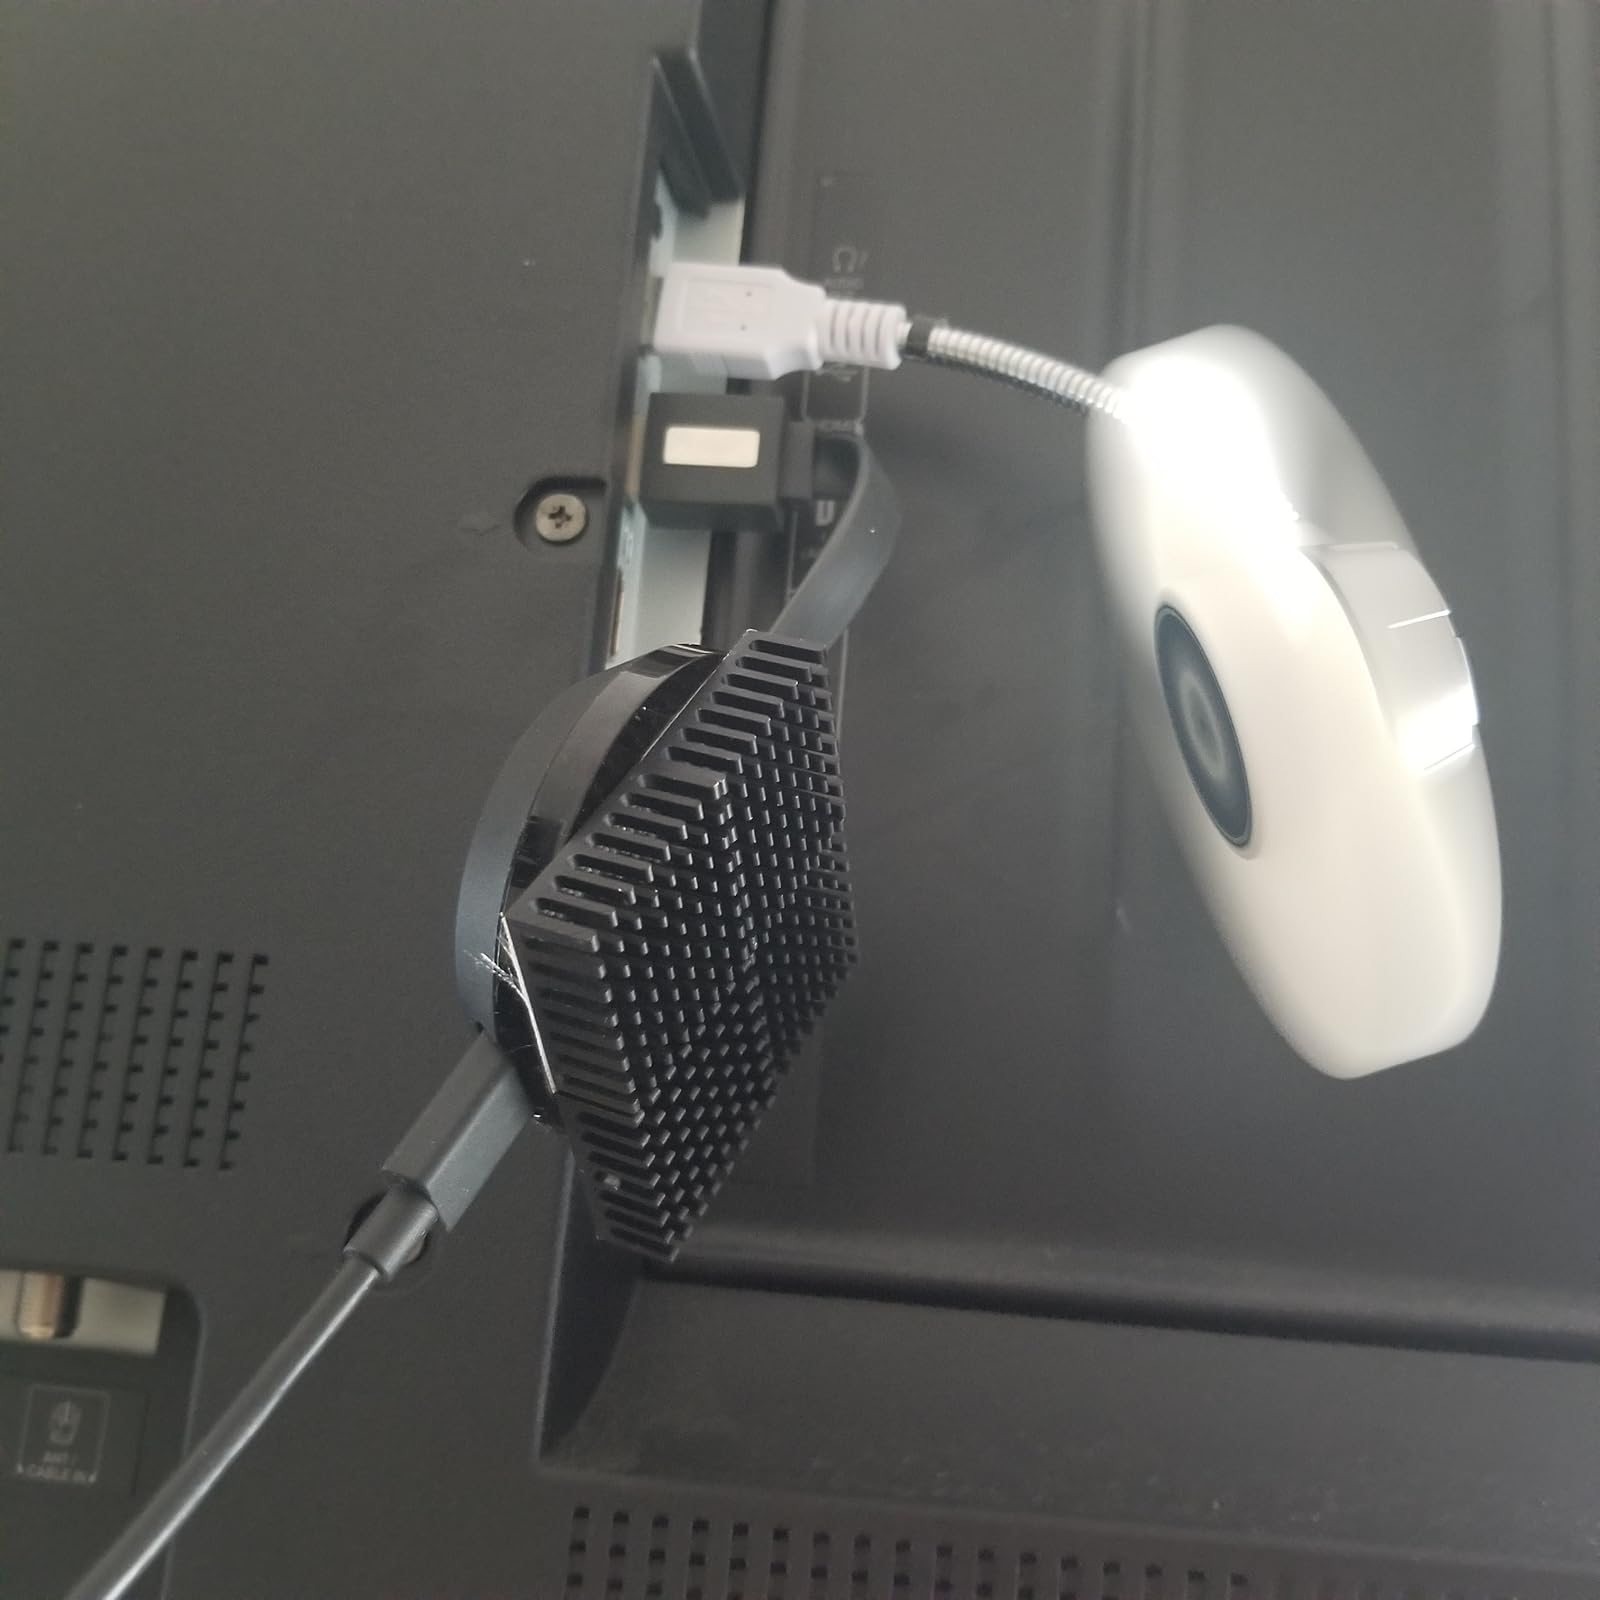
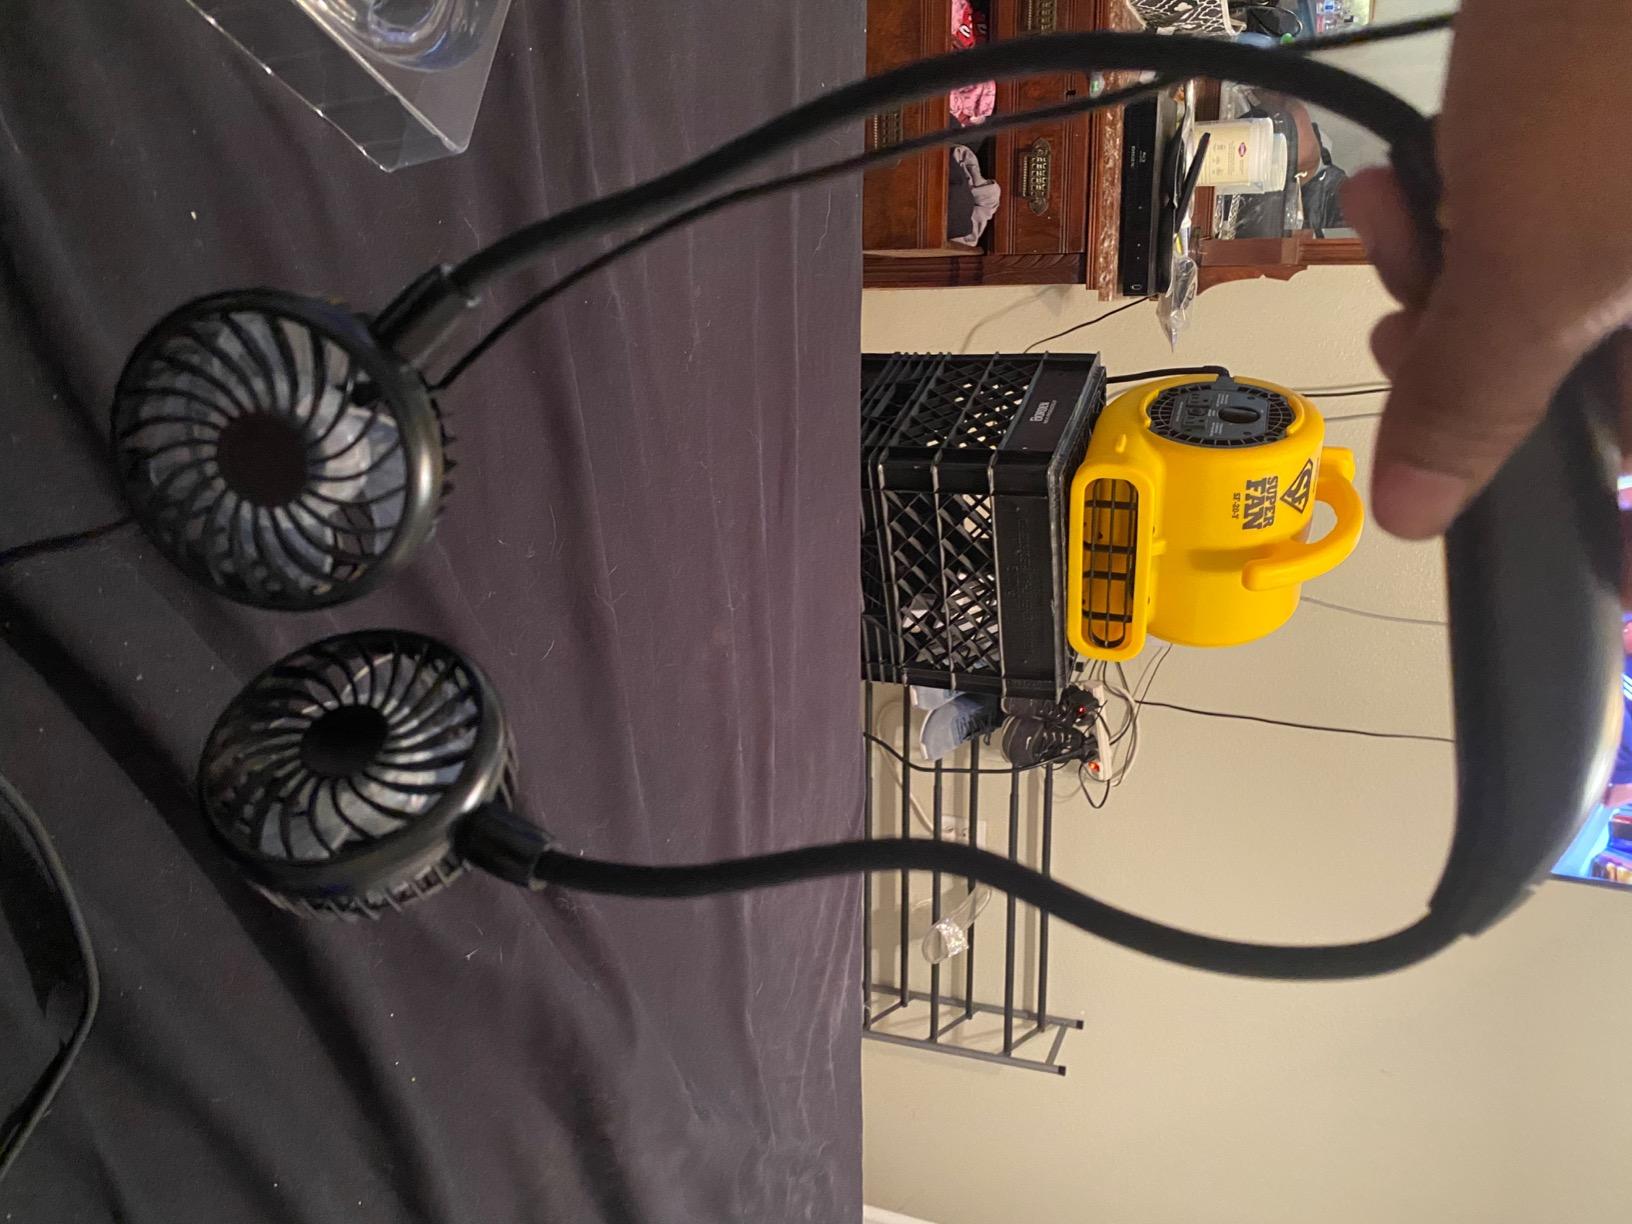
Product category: fan
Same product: no